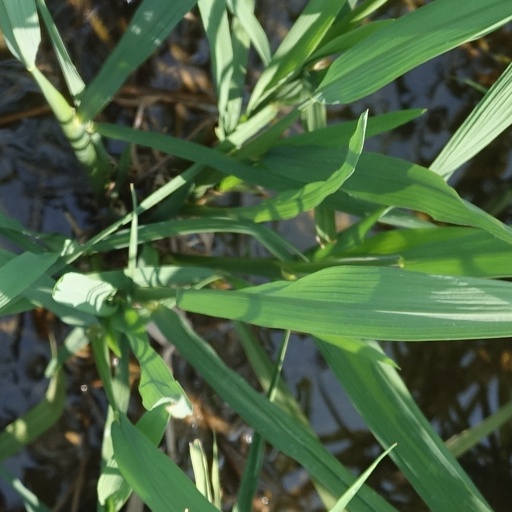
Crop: rice